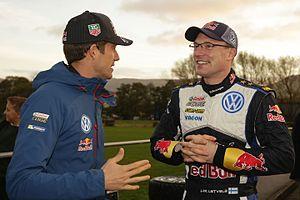
Le 70ᵉ rallye de Grande-Bretagne 2015, disputé du 12 au 15 novembre 2015 en Grande-Bretagne, au Pays de Galles, est la 13ᵉ et dernière manche de la saison 2015 du championnat du monde des rallyes.